His Wife's Husband (1922 American film)

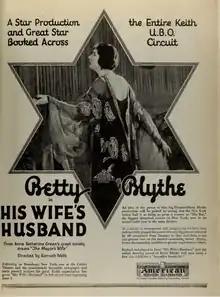

His Wife's Husband is a 1922 American silent drama film directed by Kenneth S. Webb and starring Betty Blythe, Huntley Gordon, and Arthur Edmund Carewe. It is an adaptation of the 1907 novel "The Mayor's Wife" by Anna Katharine Green.